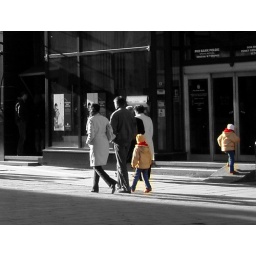
The girl in the red scarf.